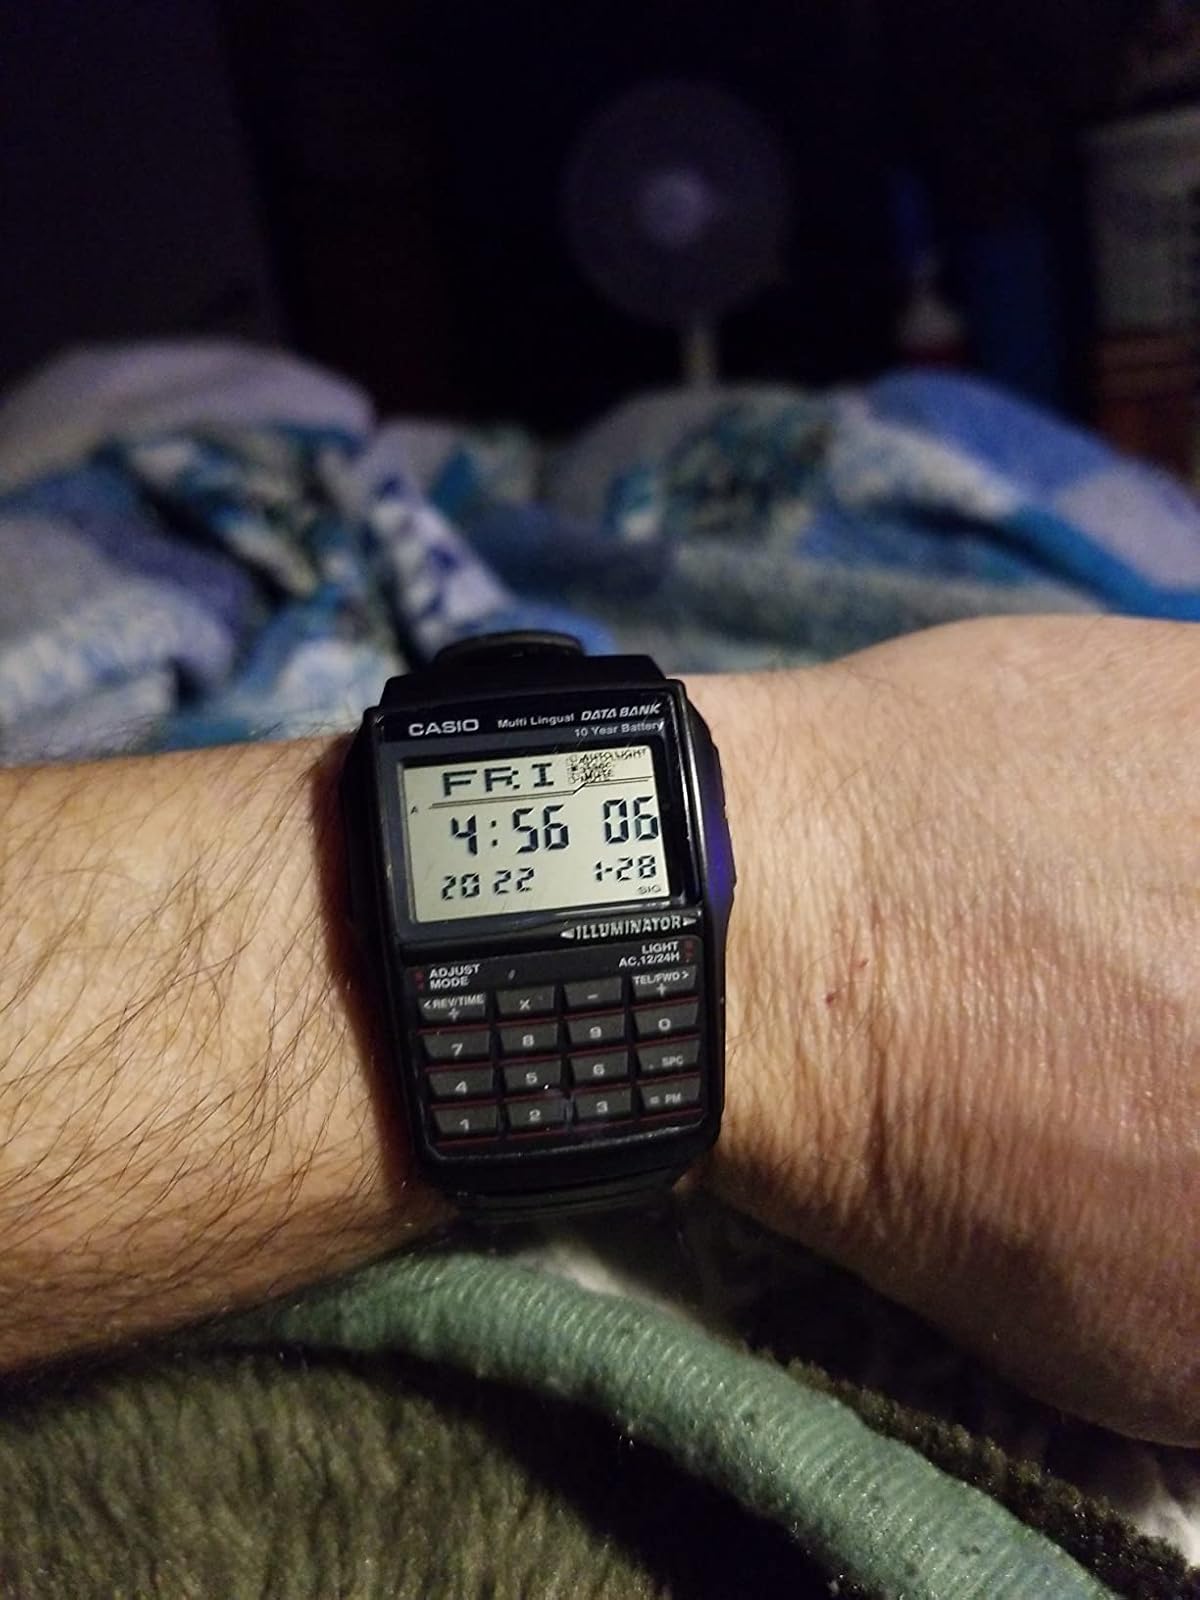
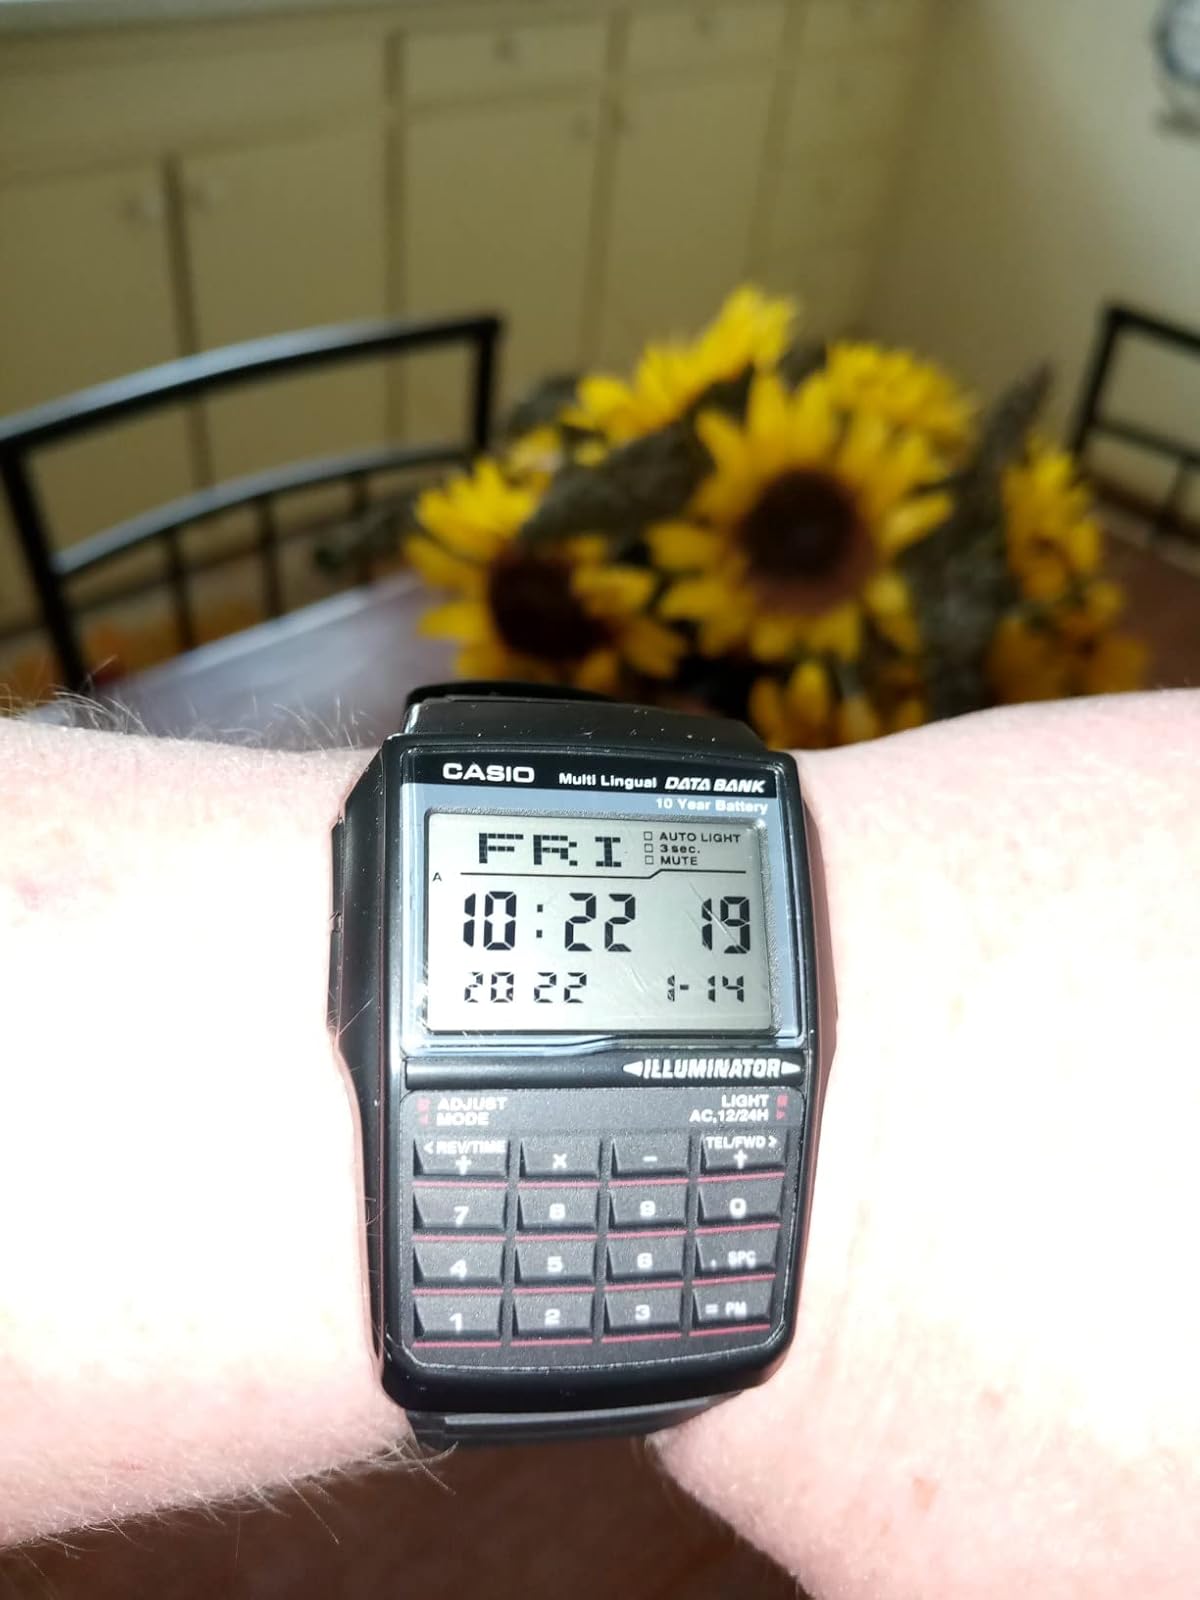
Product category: accessories_watch
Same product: yes